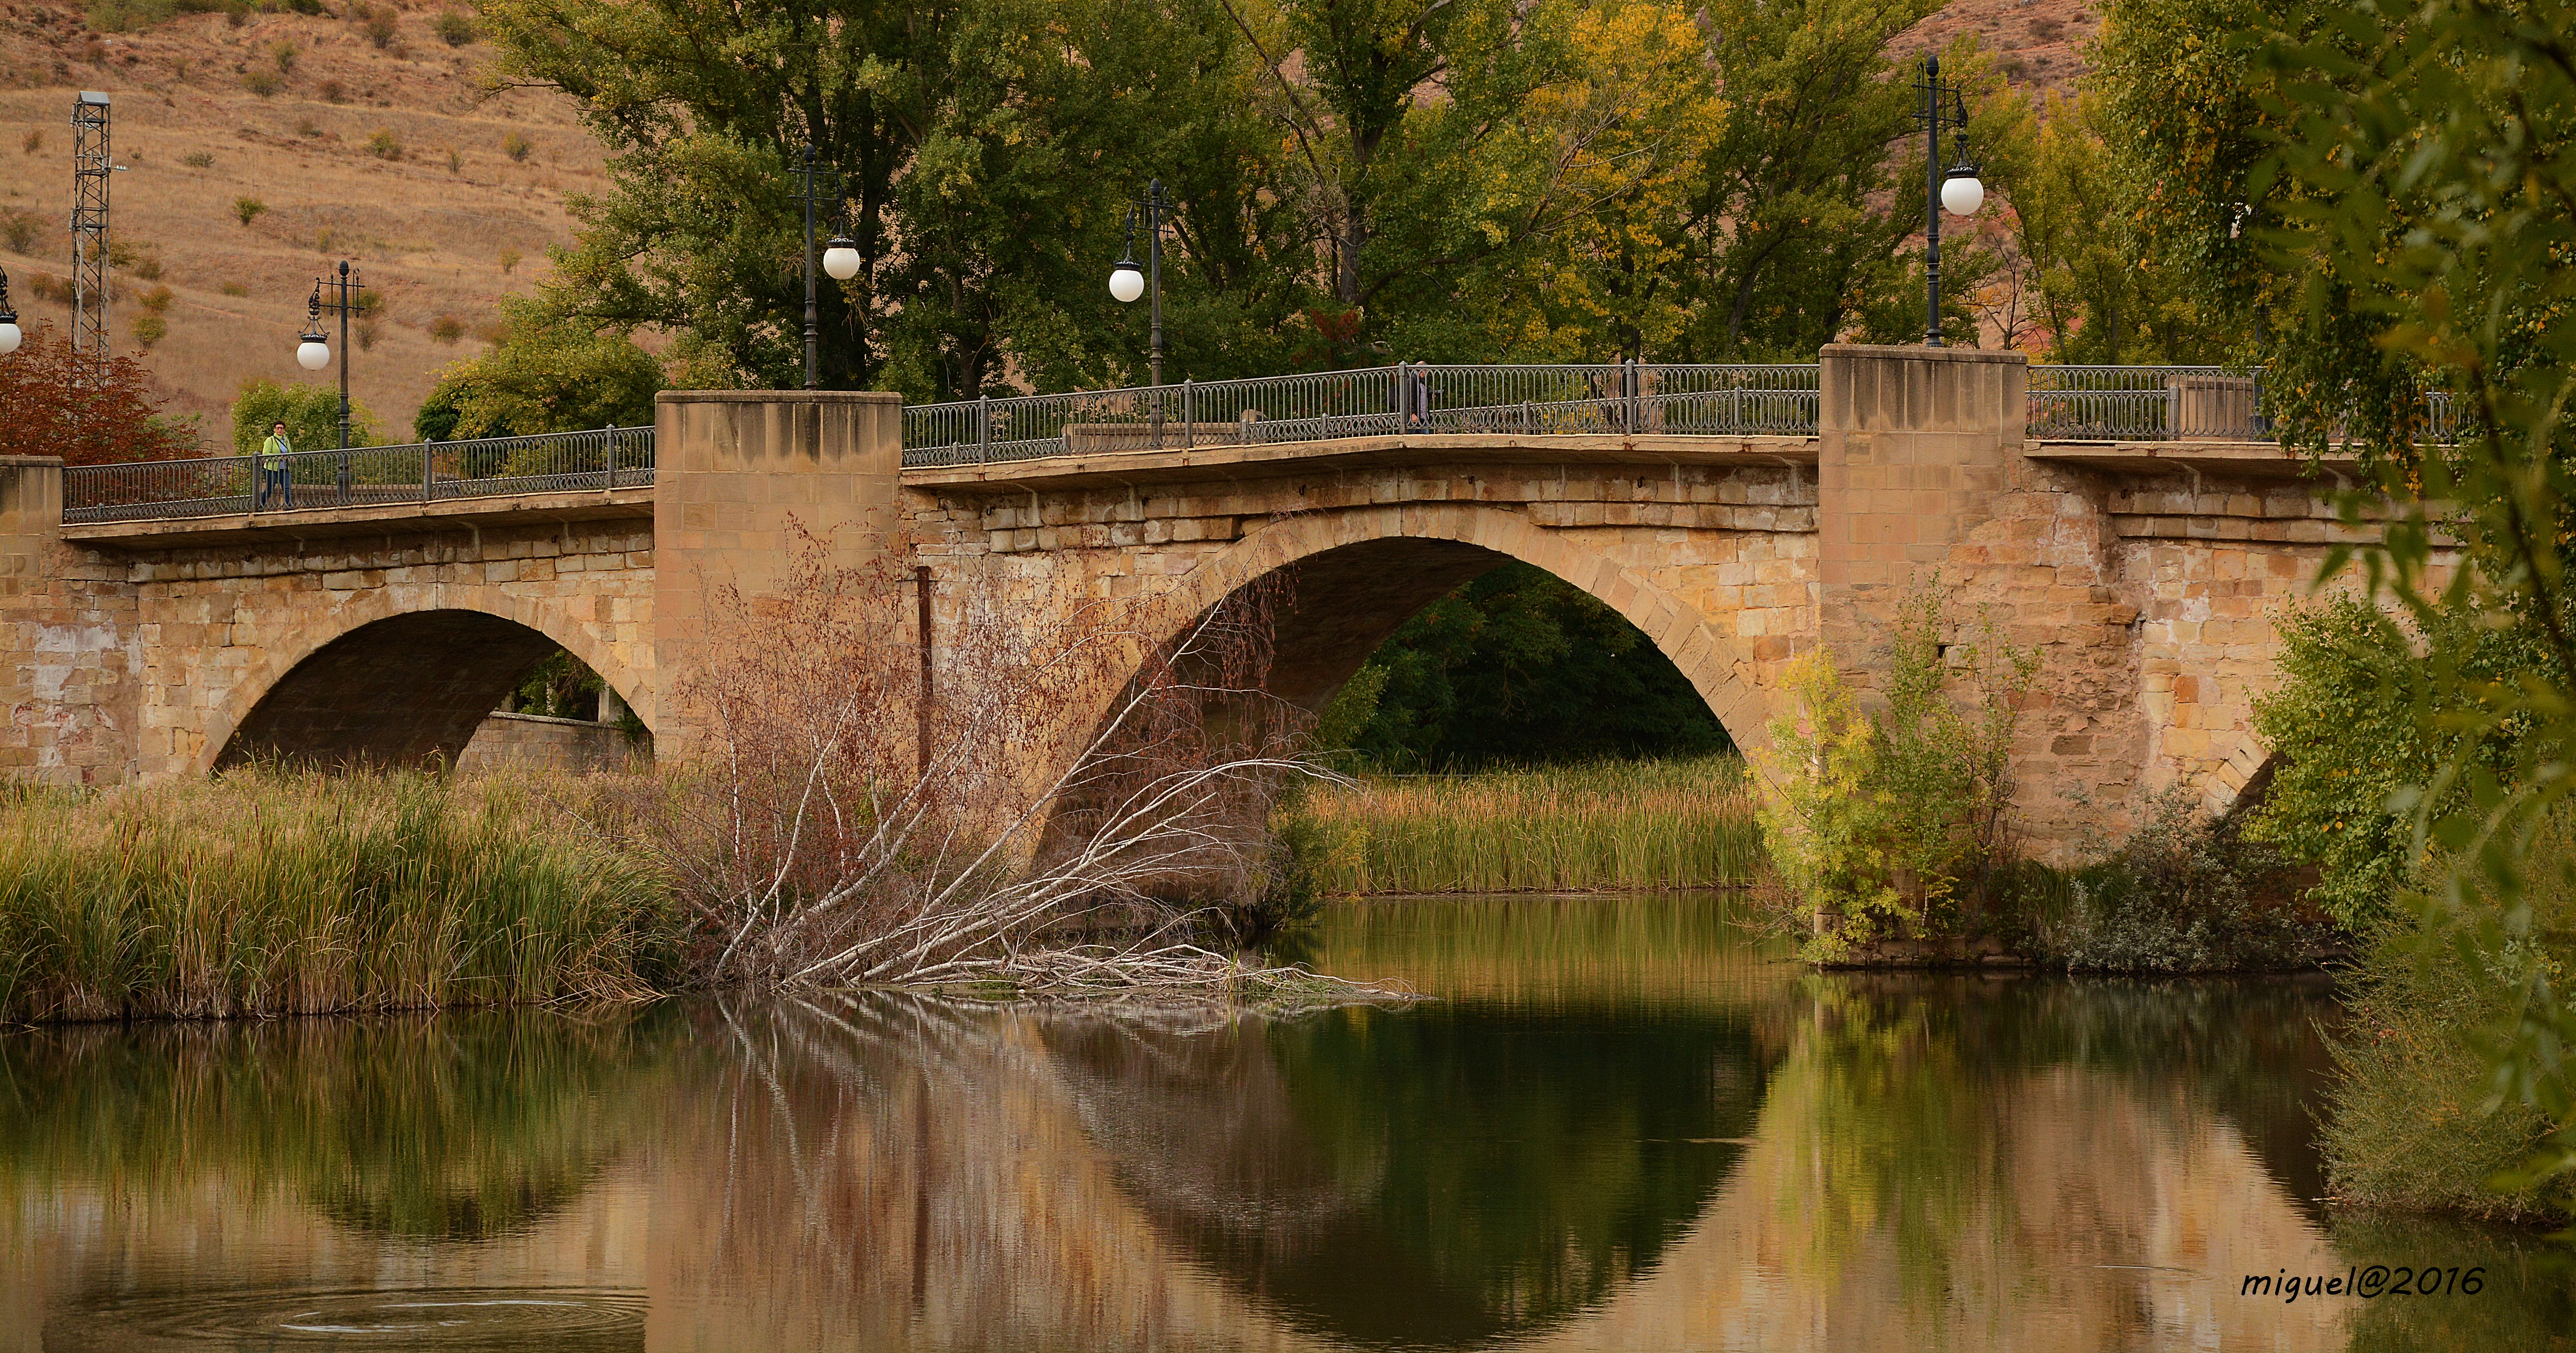
water, bridge, river, canal, pond, reflection, reservoir, waterway, agua, rio, puente, soria, rioduero, ditch, moat, arch bridge, devil's bridge, nonbuilding structure